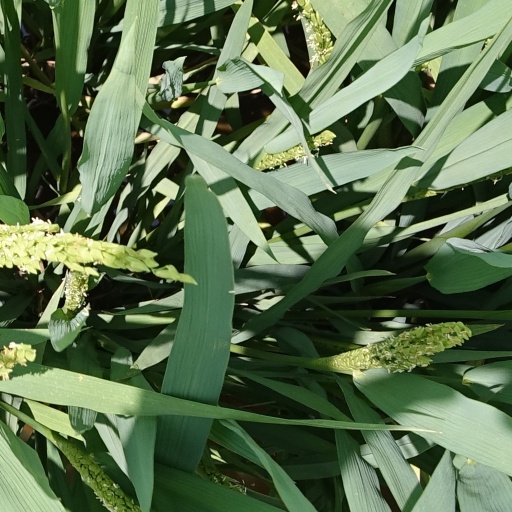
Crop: rice